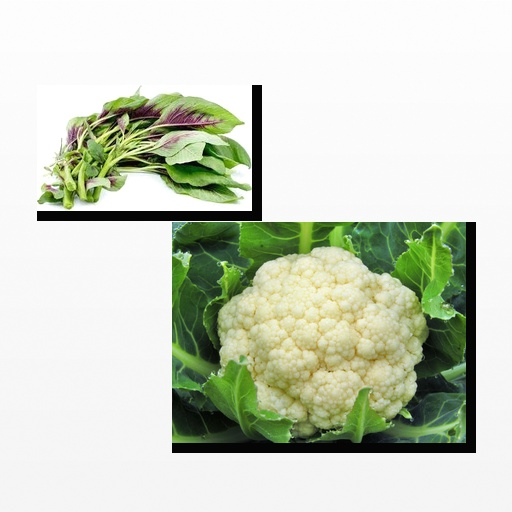
Food items: cauliflower, amaranth